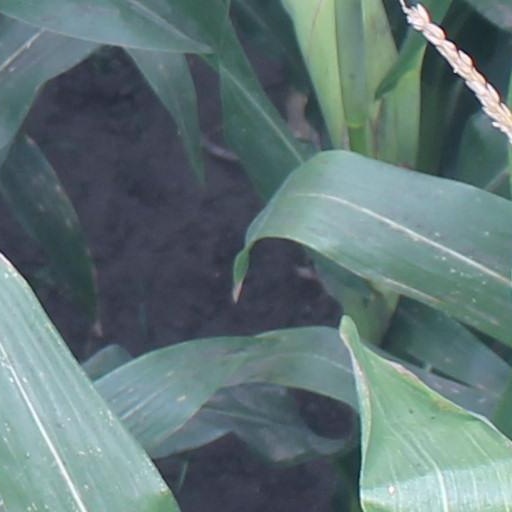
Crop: maize; corn